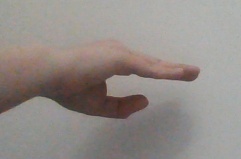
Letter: jeem